Germantown Academy

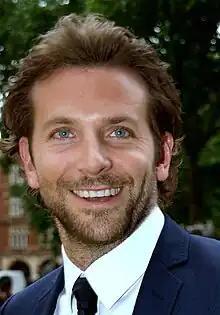
Bradley Cooper, 1993 alumnus

Germantown Academy has notable alumni in the arts, sciences, government, sports, and business, including Bradley Cooper, Brian L. Roberts, Christine Rawak, Alvin Williams, Maddy Crippen, Fran Crippen, Teresa Crippen, Katrina Radke, and Owen J. Roberts